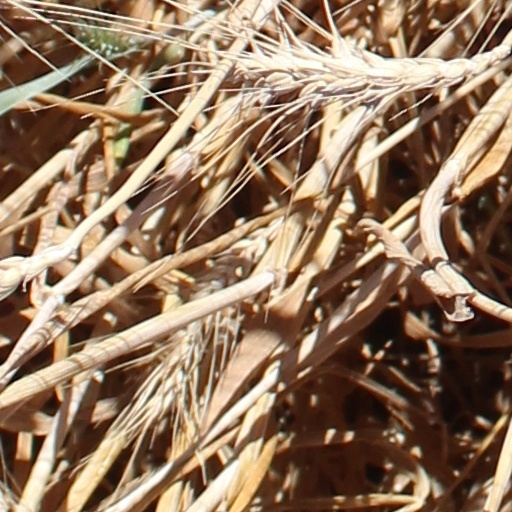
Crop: wheat